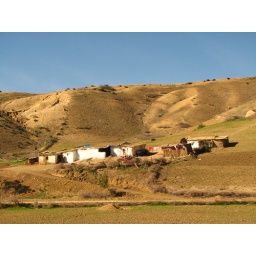
Morocco, houses situated near a road leading to Meknes.